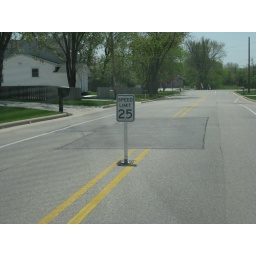
Speed limit signs in the middle of the road